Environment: real
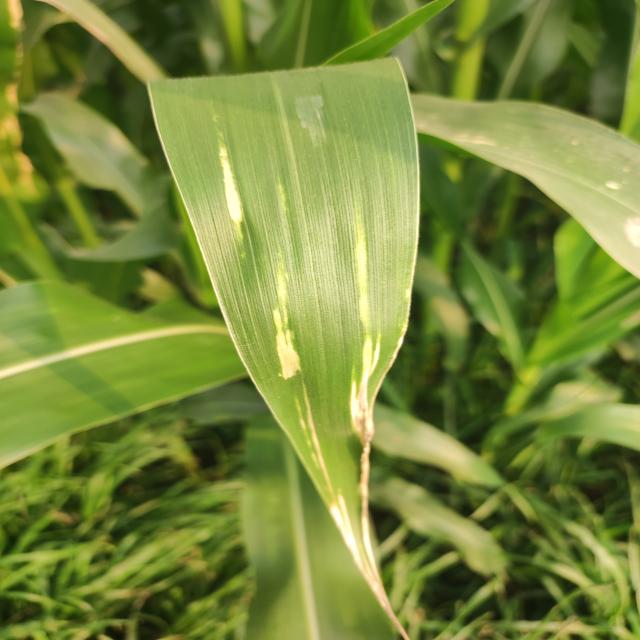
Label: northern_corn_leaf_blight